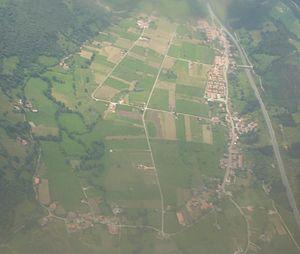
Rasines est une commune d’Espagne, dans la communauté autonome de Cantabrie.